Domestic policy of the George W. Bush administration

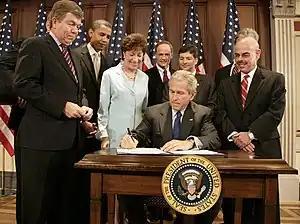
President George W. Bush signs into law S.2590, the Federal Funding Accountability and Transparency Act of 2006 in the Dwight D. Eisenhower Executive Office Building. Looking on are Sen. Susan Collins (R-ME), Chairwoman of the Senate Homeland Security Committee, and from left: Rep. Roy Blunt (R-MO), Sen. Barack Obama (D-IL), Sen. Tom Carper (D-DE), Rep. Jeb Hensarling (R-TX), and Rep. Henry Waxman (D-CA).

The domestic policy of the George W. Bush administration was the domestic policy of the United States from 2001 to 2009 while George W. Bush was president. Bush's main domestic policy advisors include Chairman of the Council of Economic Affairs Edward Lazear, Rob Portman, director of the Office of Management and Budget; U.S. Secretary of Labor Elaine Chao, Vice President Dick Cheney; U.S. Secretary of the Treasury Henry Paulson; U.S. Secretary of Commerce Carlos Gutierrez; U.S. Secretary of Health and Human Services Michael O. Leavitt and Allan Hubbard, director of the National Economic Council.